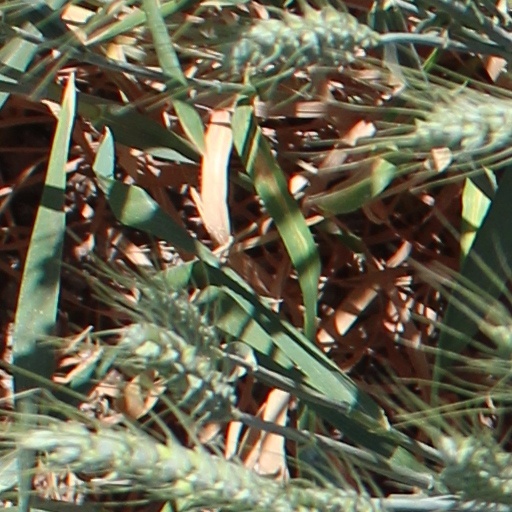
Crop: wheat